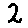
Label: 2